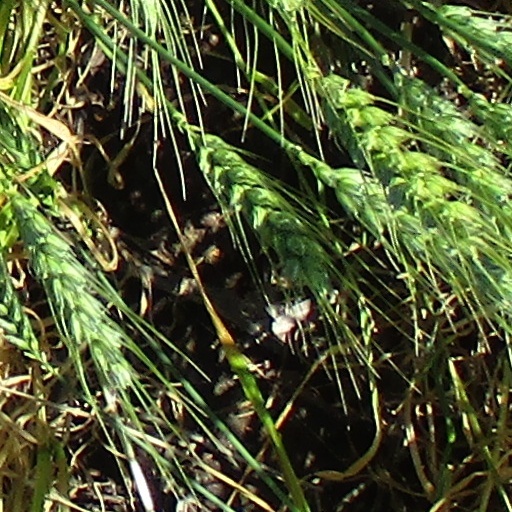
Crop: wheat